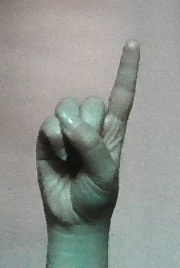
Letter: bb